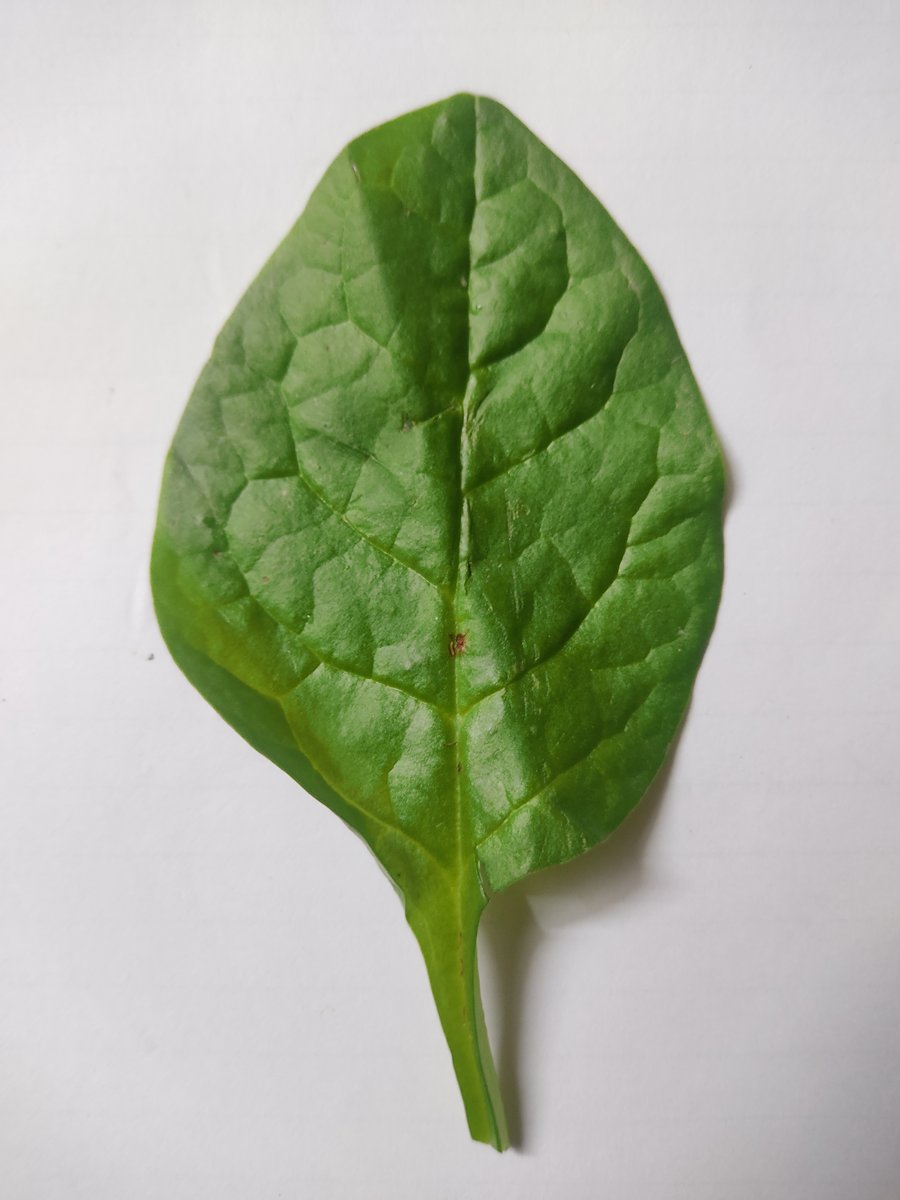
Label: Healthy-Leaf